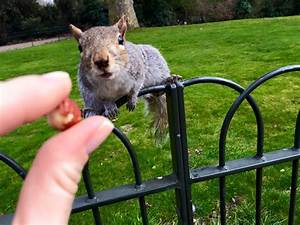
Label: scoiattolo